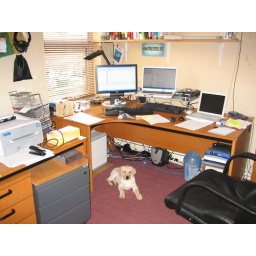
Since I work from home most days now, I've changed my office around and thought I'd let everyone see.